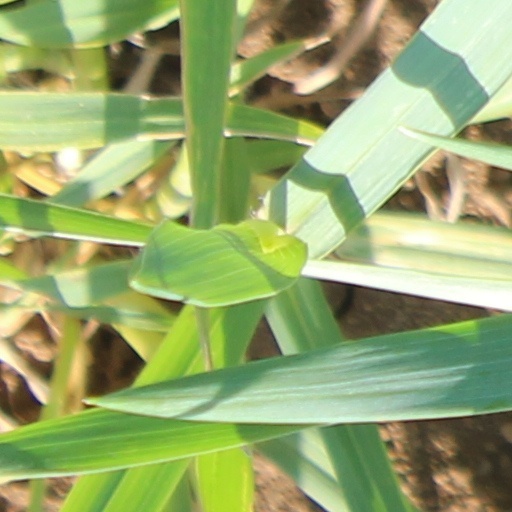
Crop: wheat